Hakata Tonkotsu Ramens

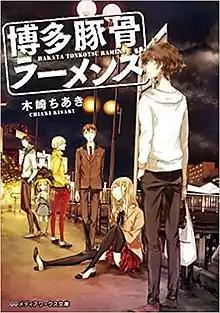
Novel first volume cover

is a Japanese novel series written by Chiaki Kisaki and illustrated by Hako Ichiiro. ASCII Media Works have published fourteen volumes since 2014 under their Media Works Bunko imprint. The novel won the Grand Prize at the 20th annual Dengeki Novel Awards.